Commelina diffusa

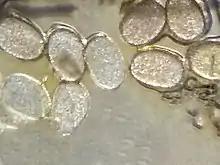
Pollens

The fruit is a capsule which has three locules and 2 valves. It measures 4 to 6.3 mm long by 3 to 4 mm wide, though it may be as narrow as 2.1 mm. They contain five brown seeds that are 2 to 2.8, rarely up to 3.2 mm long, by 1.4 to 1.8 mm wide. They are deeply reticulate (i.e. net-like). The chromosome number is 2n = 30.